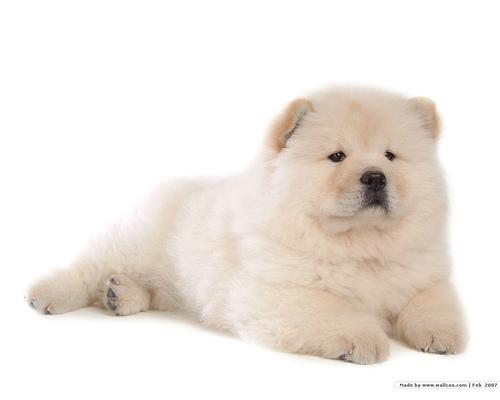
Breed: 329-n000119-chow